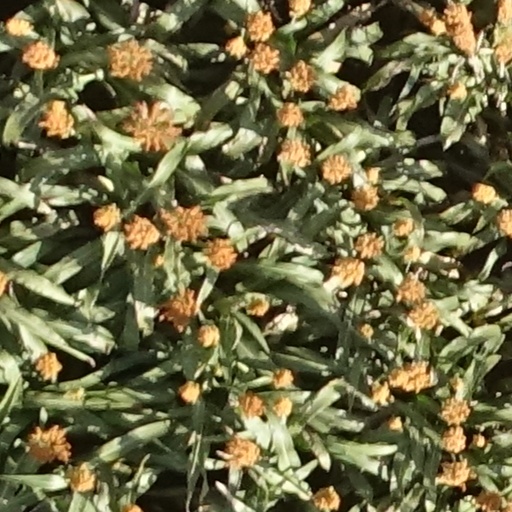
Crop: sorghum